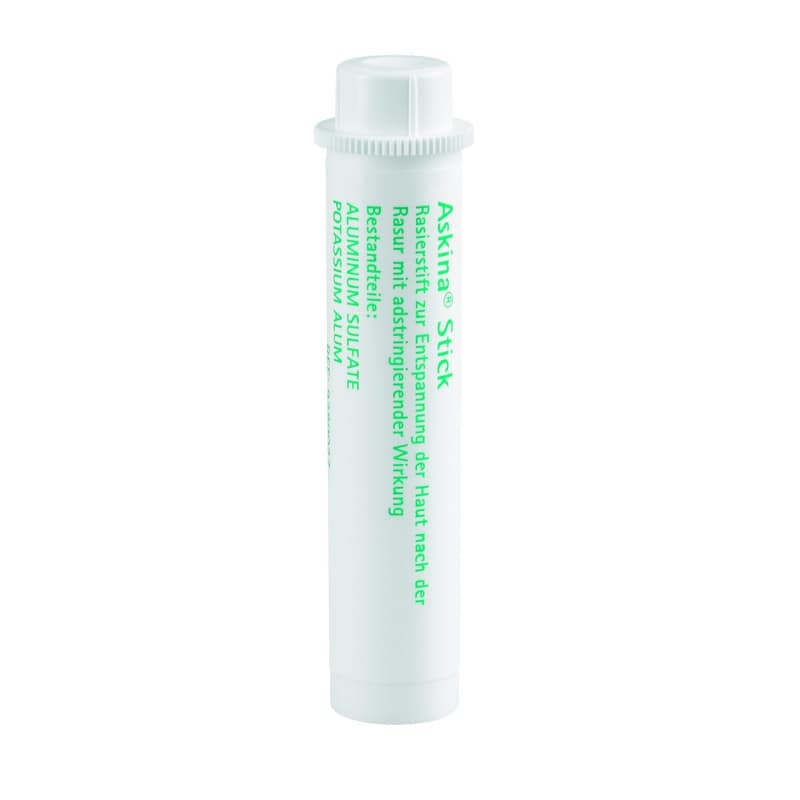
Askina Stick Rasierstift
Askina Stick Rasierstift Der Askina Stick Rasierstift mit adstringierender Wirkung eignet sich ideal zur Anwendung nach einer Rasur, um Blutungen durch kleine Schnittverletzungen zu stillen. Vor der Verwendung wird der Stift mit Wasser angefeuchtet, wodurch das enthaltene Aluminiumsulfat seine hautzusammenziehende Wirkung entfaltet. Die Blutung durch kleinere Verletzungen der Haut wird dadurch schnell gestillt. Zusätzlich trägt die Anwendung des Sticks zur Glättung und Entspannung der Haut bei. Der Blutstillstift eignet sich ideal zur Verwendung im Rahmen einer präoperativen Rasur oder auch zur Anwendung nach dem Rasieren von pflegebedürftigen Personen . Bitte beachten Sie, dass der Rasierstift nur zum Ein-Patienten-Gebrauch verwendet werden darf! Produktdetails Askina Stick Rasierstift Hersteller: B. Braun Melsungen AG Ideal zur schnellen Ersten Hilfe bei kleinen Schnittverletzungen Nach der Rasur auftragen, um ein Nachbluten zu vermeiden Zur Anwendung im Gesicht geeignet Stick mit adstringierenden Wirkstoffen Enthält Aluminiumsulfat Nur zum Ein-Patienten-Gebrauch geeignet Unsteril Liefermenge: 1 Stück
Brand: B. Braun
Category: Health & Beauty > Personal Care > Shaving & Grooming > Styptic Pencils